Jonathan Motzfeldt

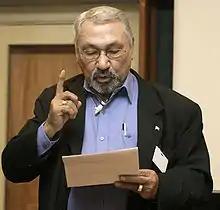
Motzfeldt in 2003

Jonathan Jakob Jørgen Otto Motzfeldt (25 September 1938 – 28 October 2010) was a Greenlandic priest and politician. He is considered one of the leading figures in the establishment of Greenland Home Rule. Jonathan Motzfeldt was the first prime minister of Greenland. He was Greenland's prime minister from 1979 until 1991 and 1997 until 2002. He is Greenland's longest-serving prime minister and won the most elections of any Greenlandic Prime Minister. He is considered a centre-left politician and Greenland became a recognized country during his tenure.